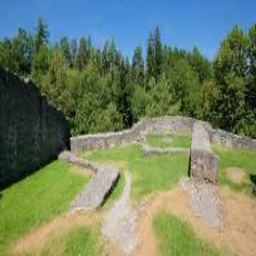
Schellenberg Castle